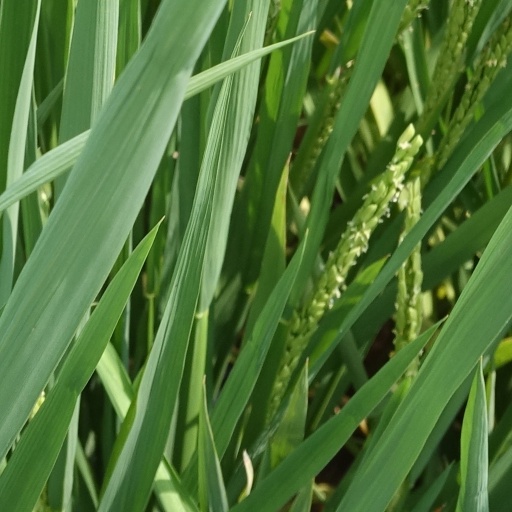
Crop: rice